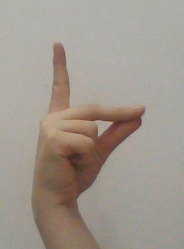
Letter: ta